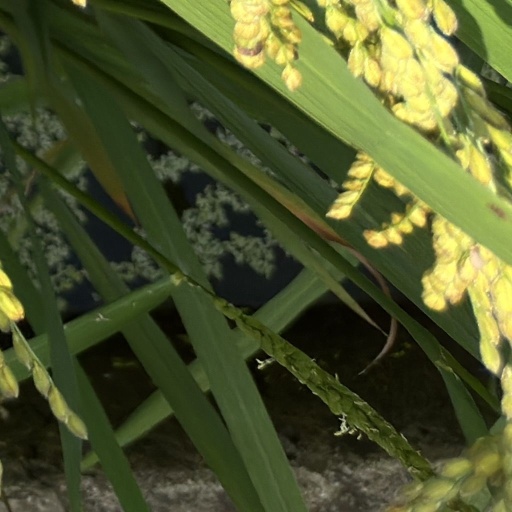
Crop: rice